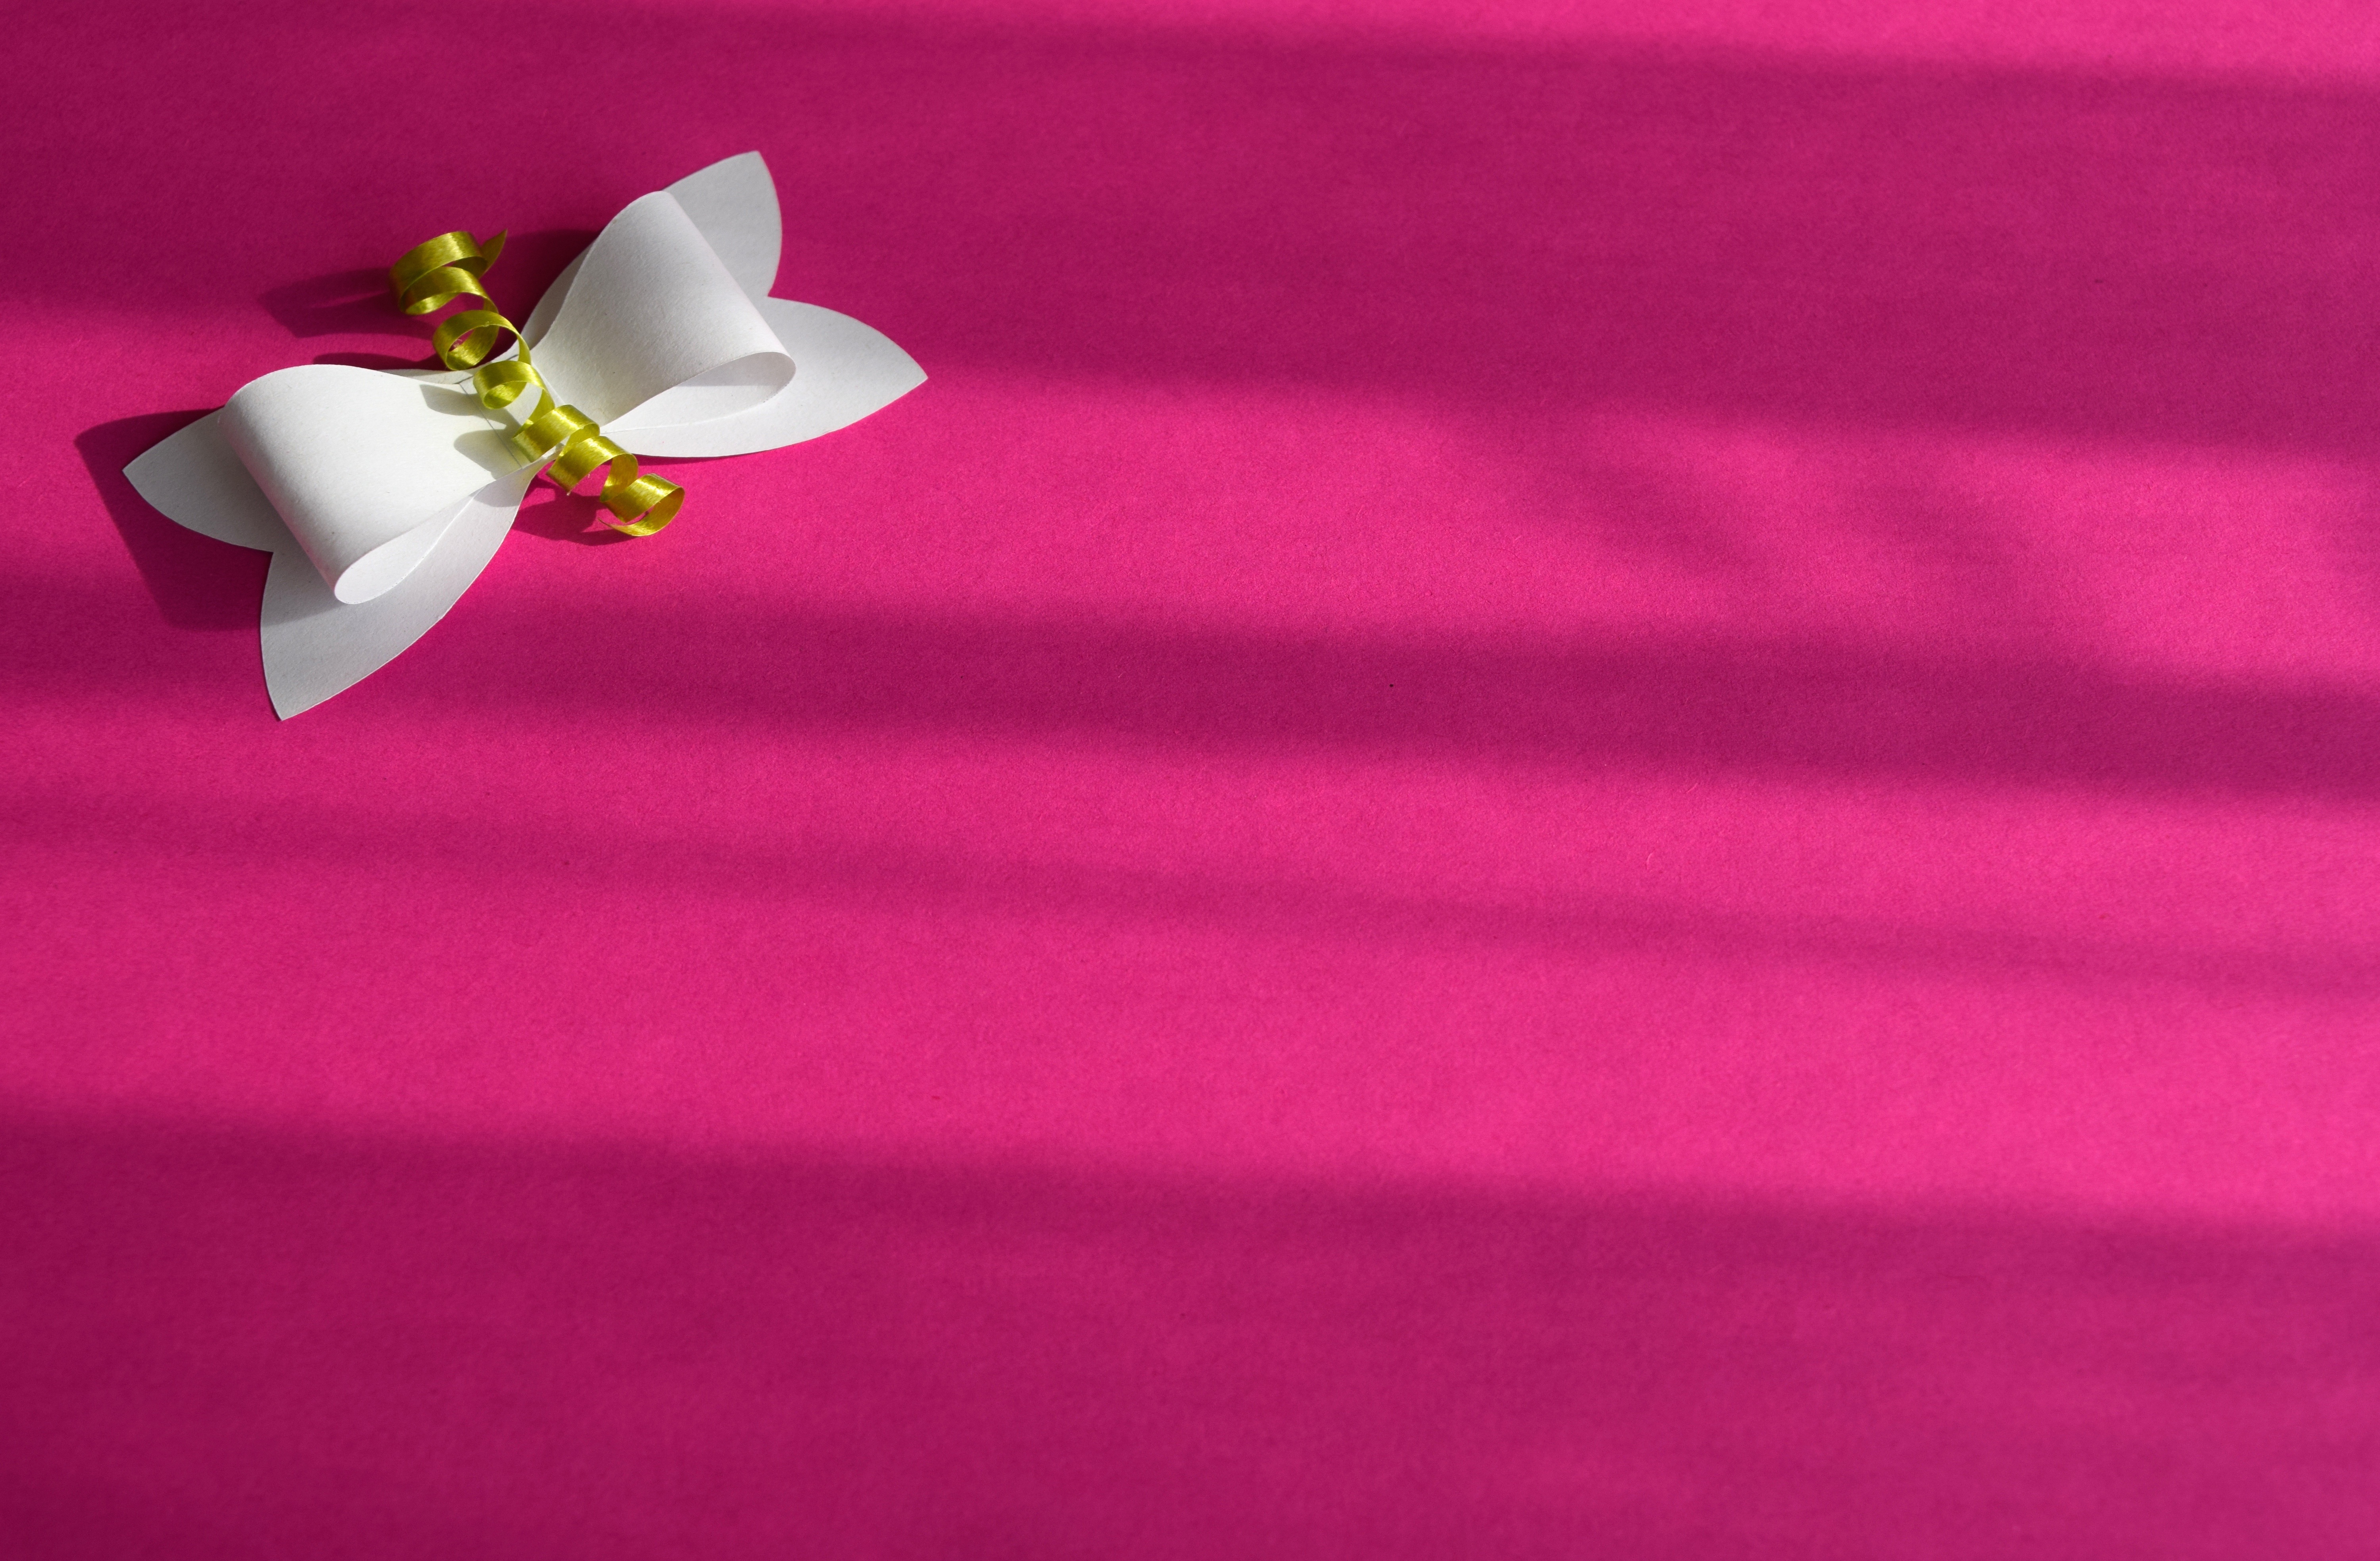
flower, purple, petal, decoration, red, color, pink, background, magenta, shape, loop, macro photography, gift loop, paper decoration